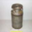
Label: can